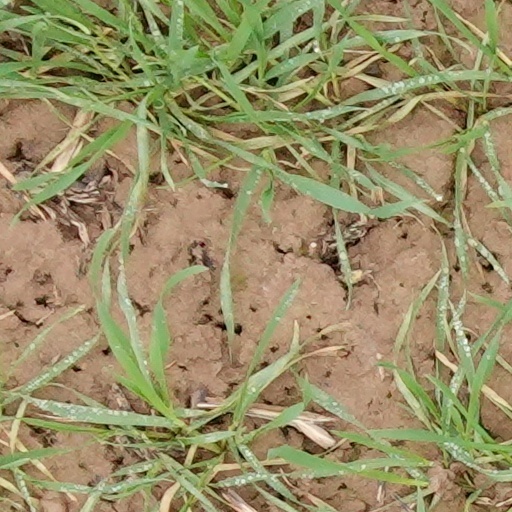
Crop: wheat